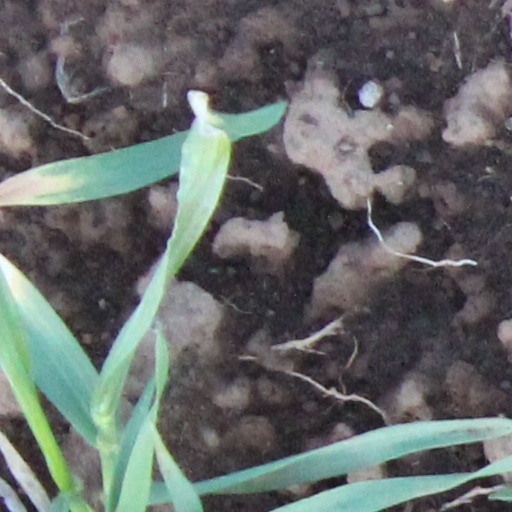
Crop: wheat